Giulio Crimi

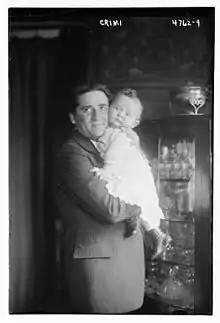
Giulio Crimi in 1918

Crimi was born in Paternò, Italy. He studied in Catania with Adernò and made his debut in Palermo, as Manrico in "Il trovatore", in 1910, later appearing in Treviso as Hagenbach in "La Wally". He sang throughout Italy, Rome, Milan, etc., and created in Turin the role of Paolo in Zandonai's "Francesca da Rimini" in 1914. That same year saw his debut in London, where he sang the role of Avito in the local premiere of "L'amore dei tre re", at the Royal Opera House.